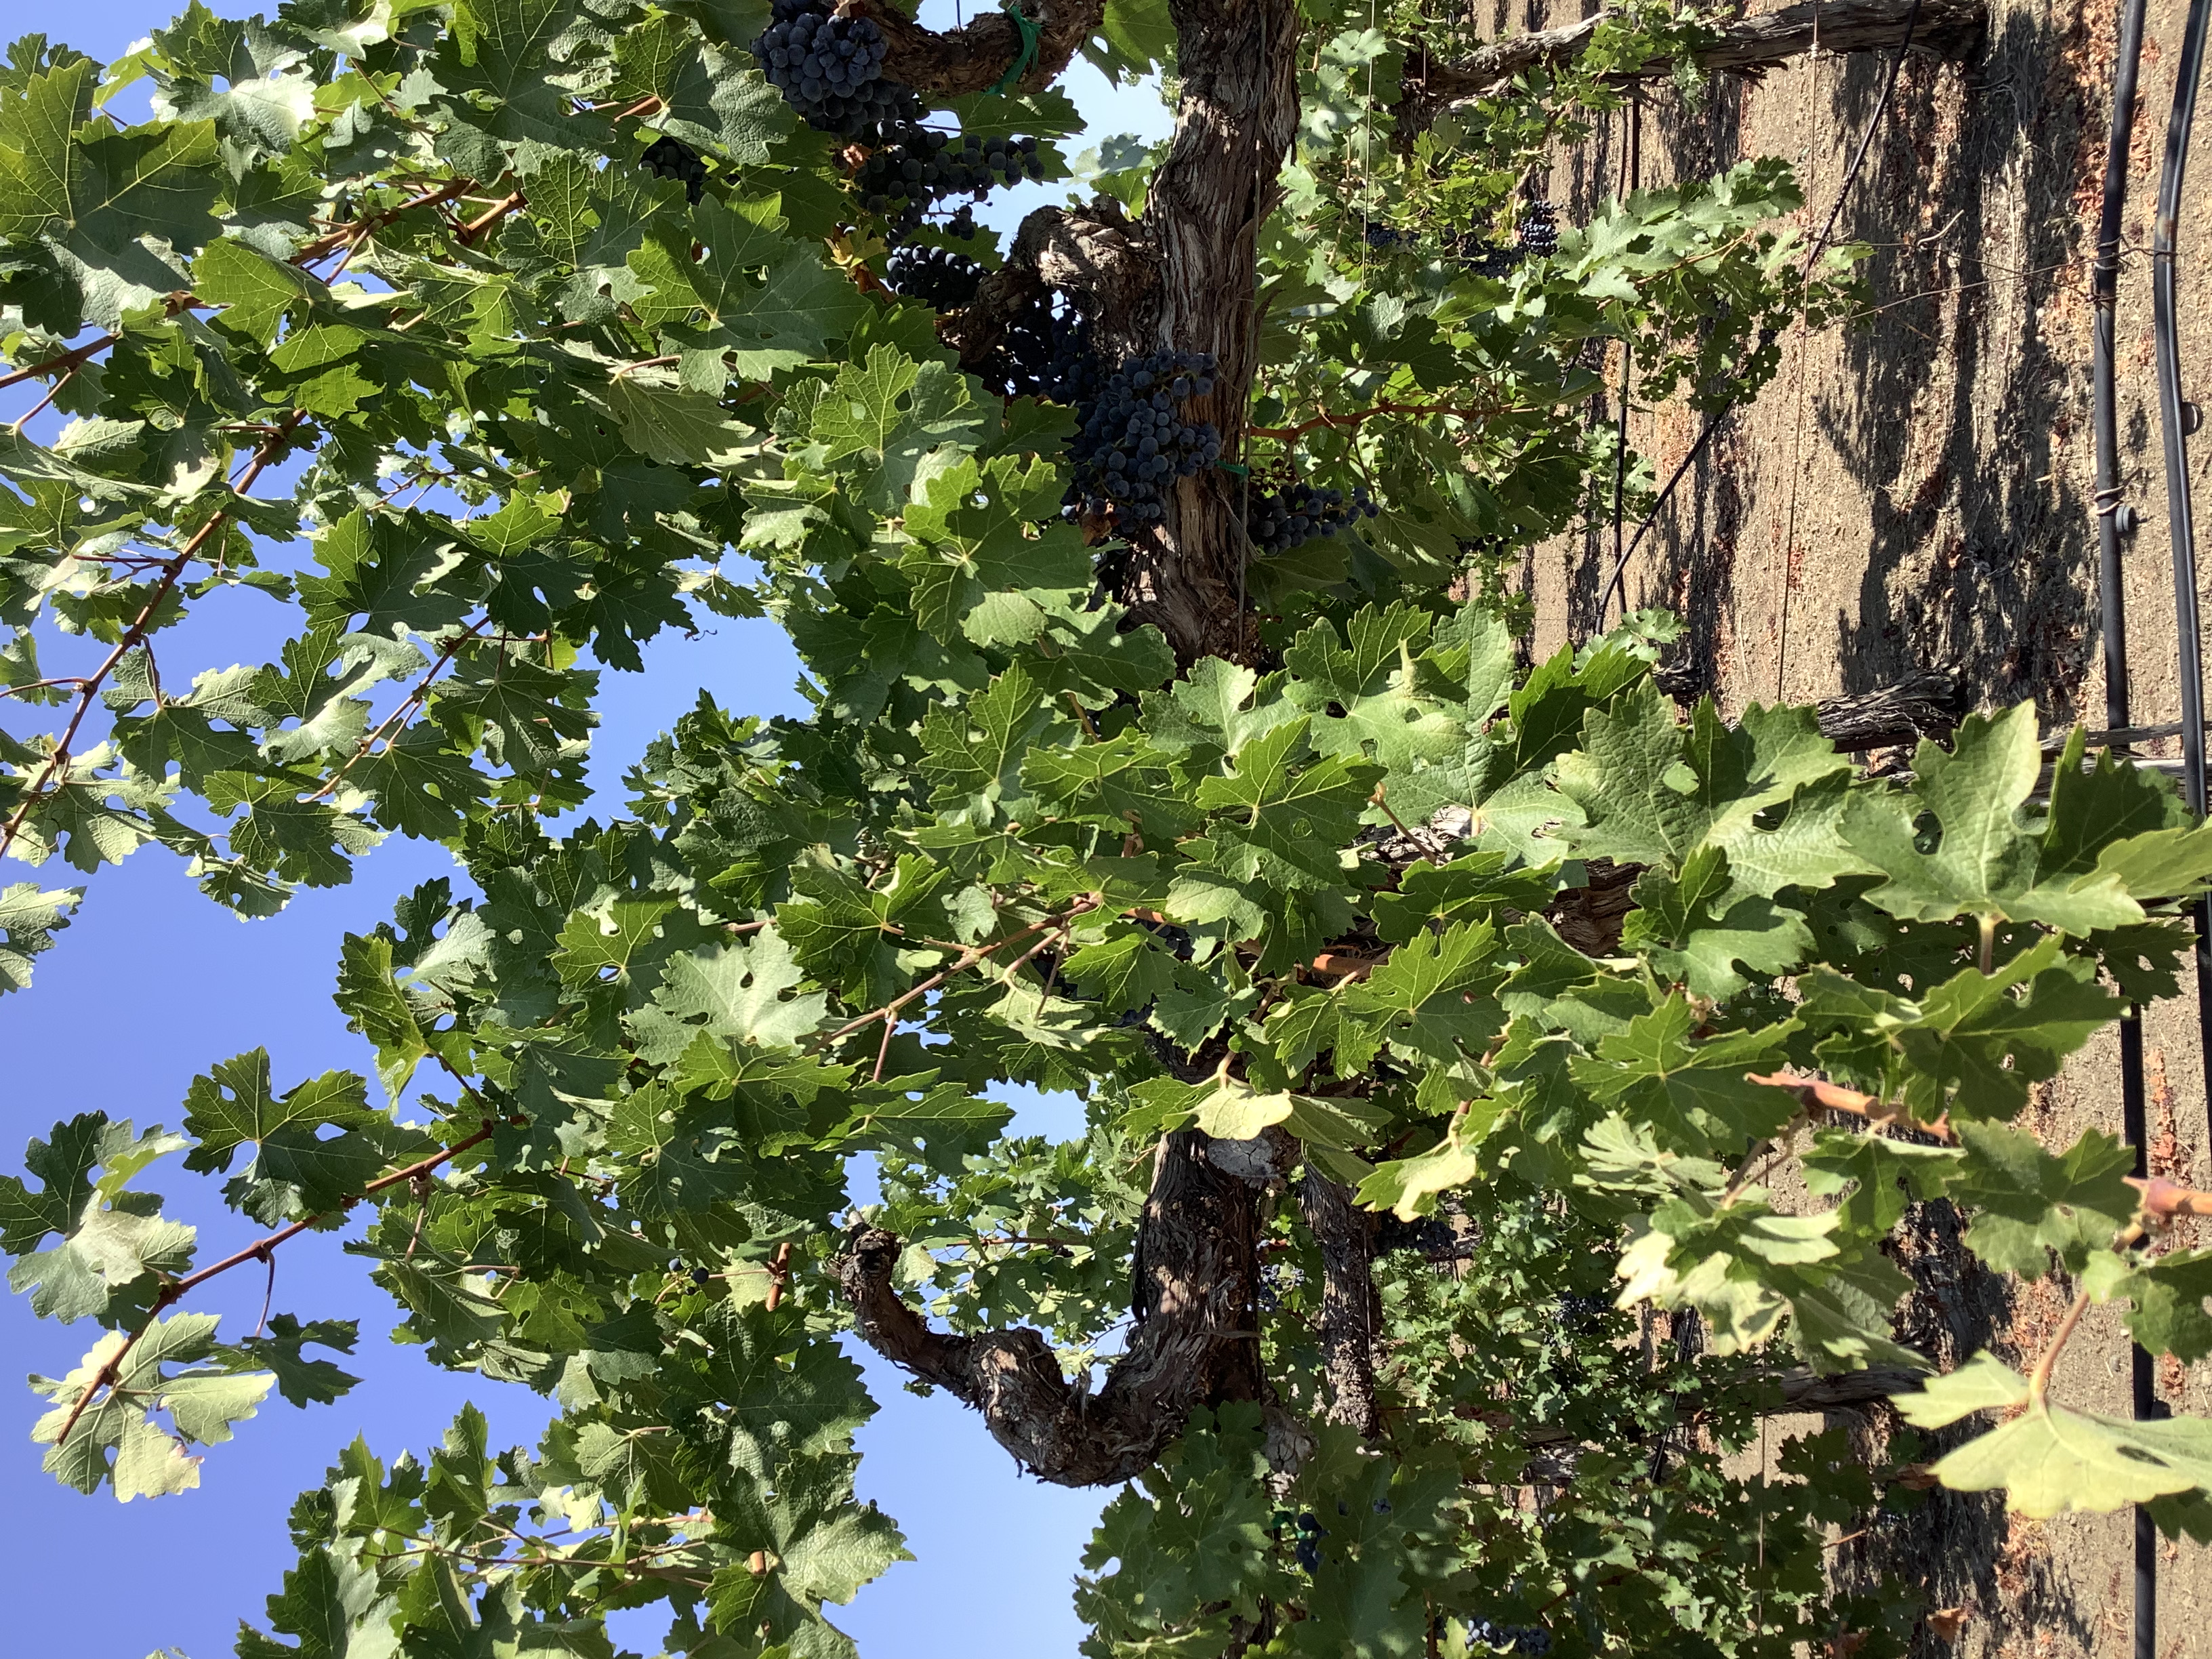
Label: No Virus